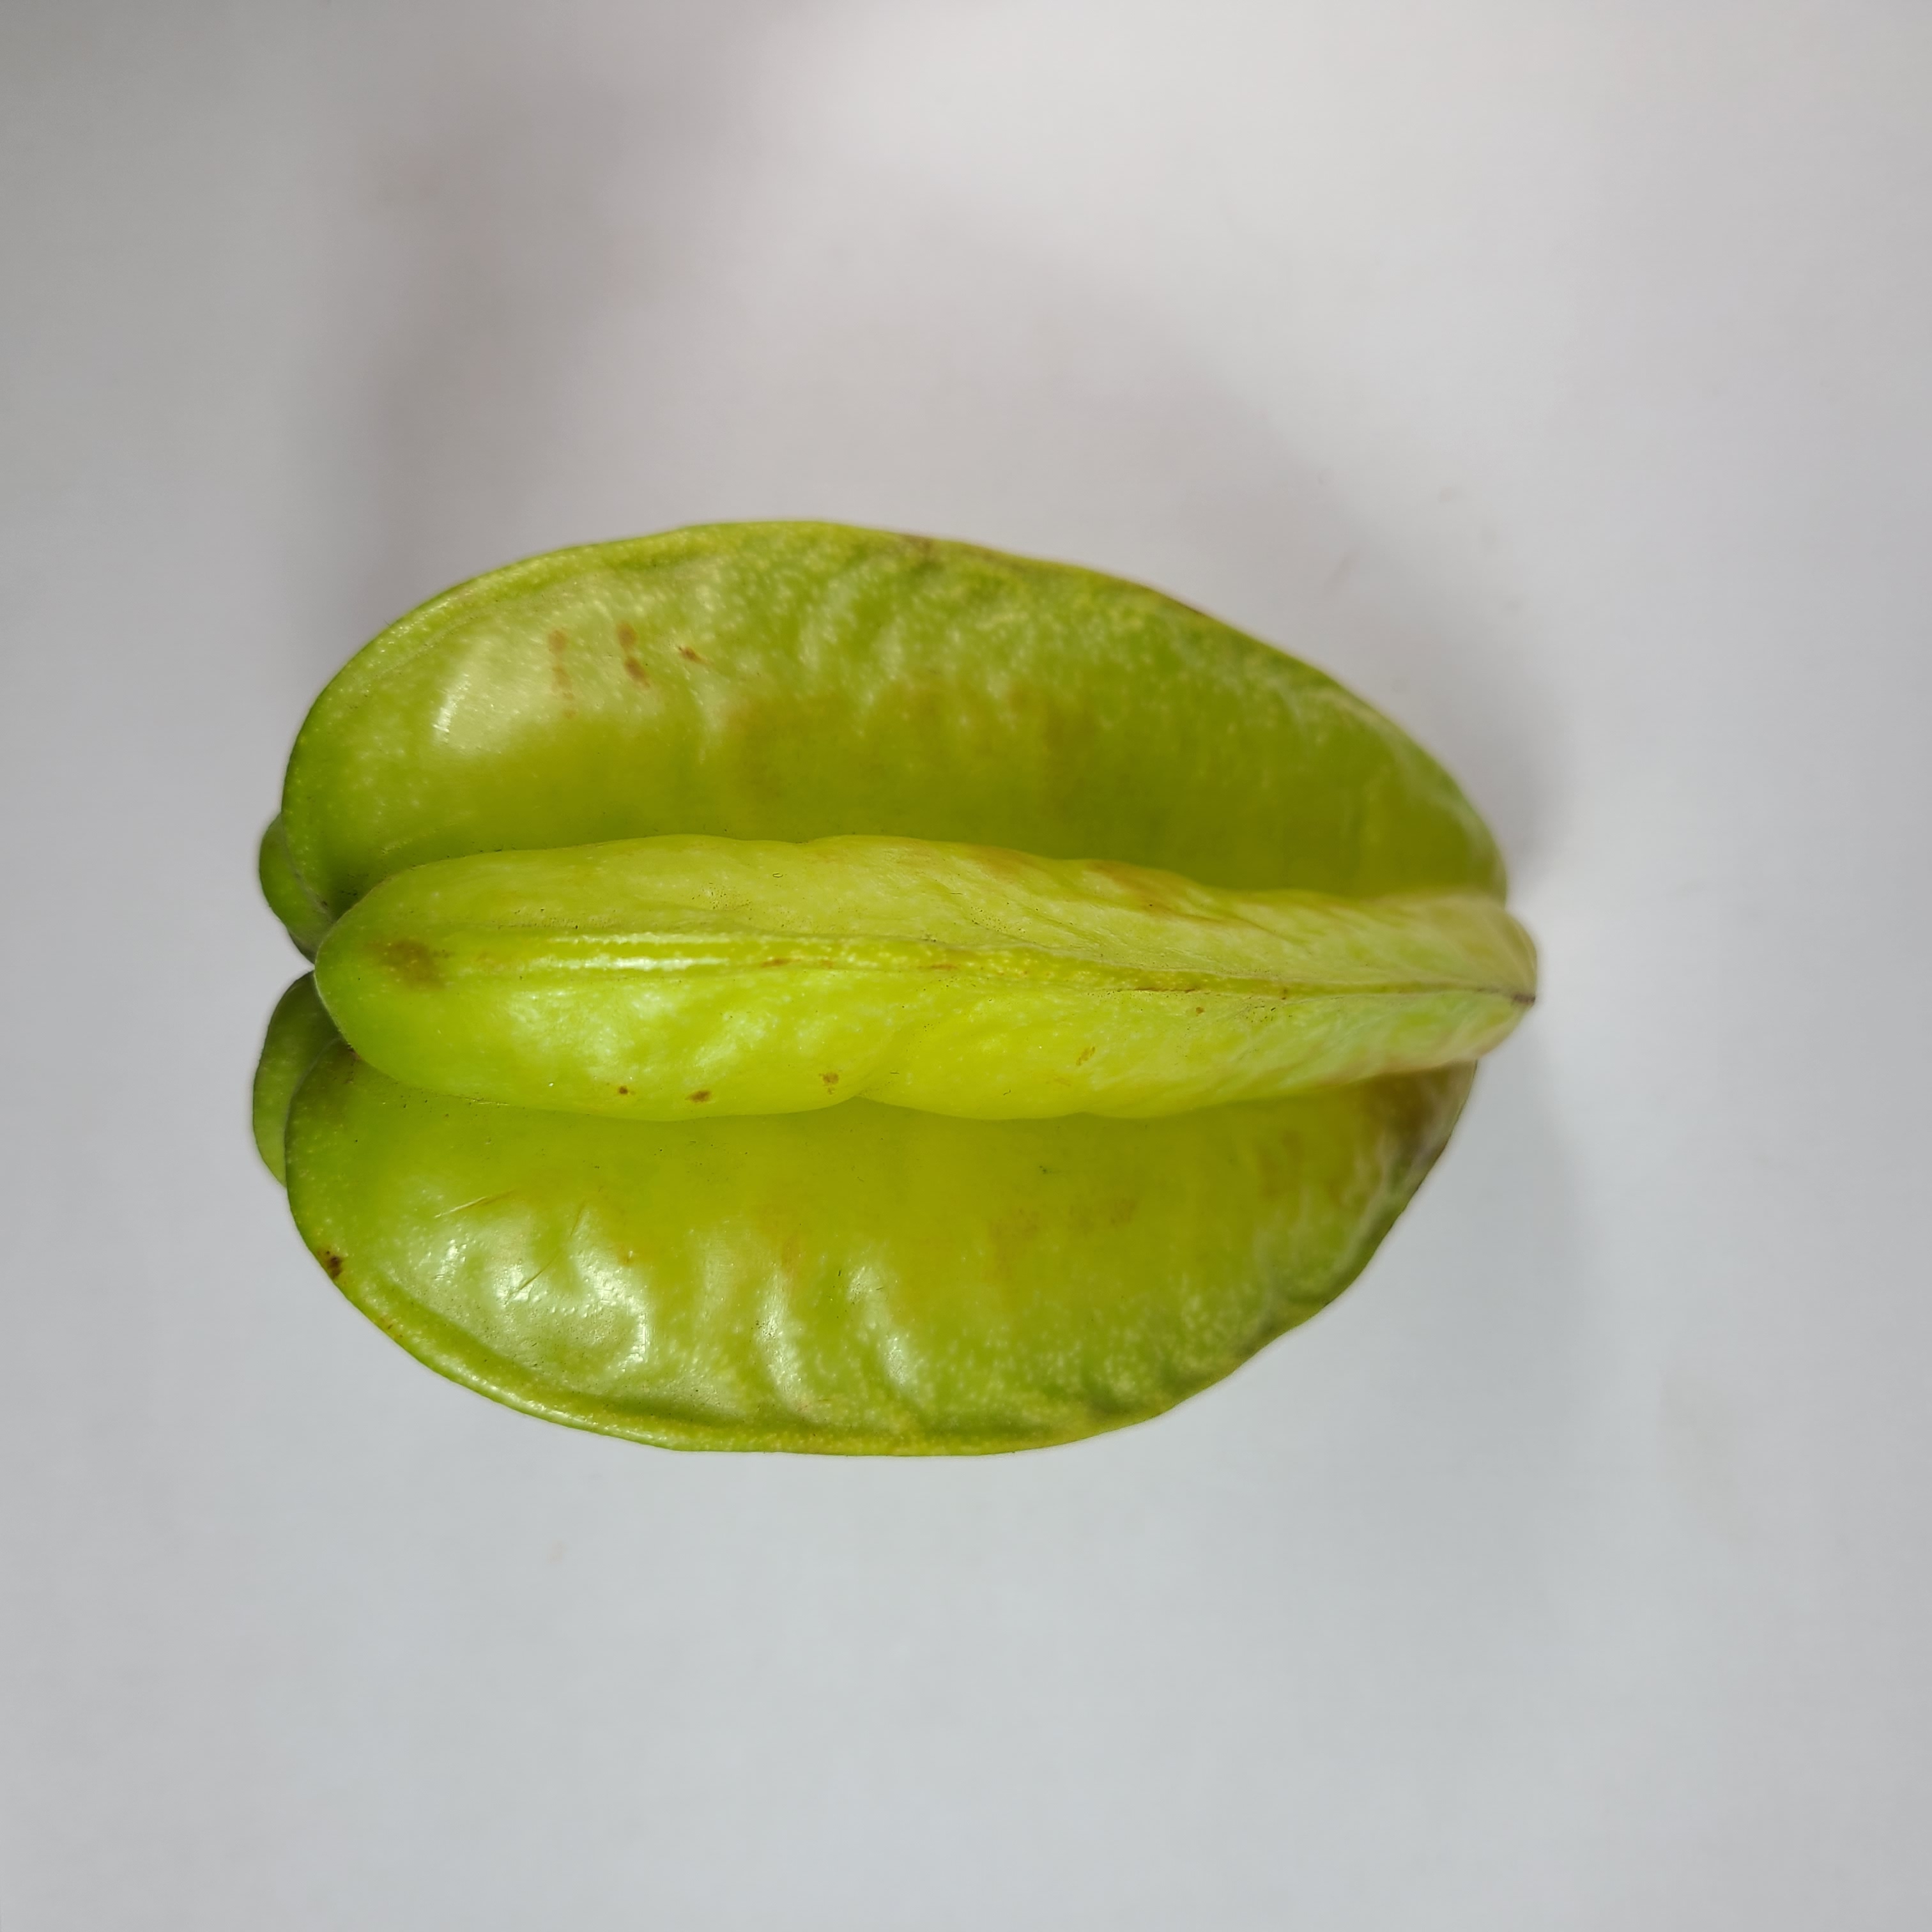
Label: Healthy Fruits